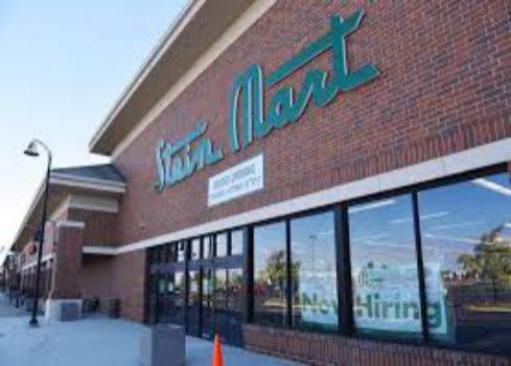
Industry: Others